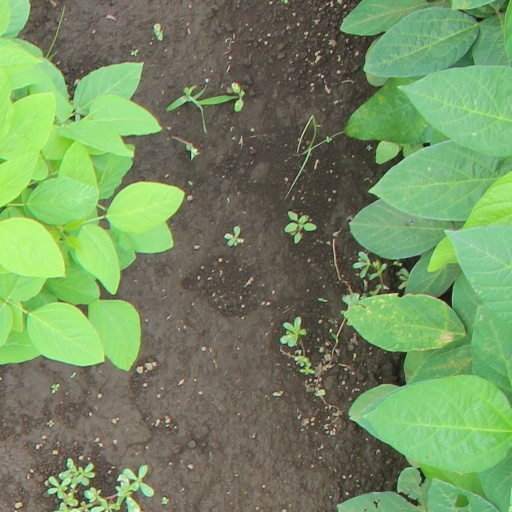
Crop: soybean